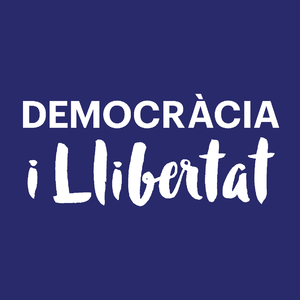
Les élections générales espagnoles de 2015 se sont tenues le dimanche 20 décembre 2015 afin d'élire les 350 députés et 208 des 266 sénateurs de la XIᵉ législature des Cortes Generales. 47 députés sont élus en Catalogne.
Démocratie et liberté est le nom d'une coalition politique de Catalogne qui s'est présentée aux élections générales espagnoles de 2015.